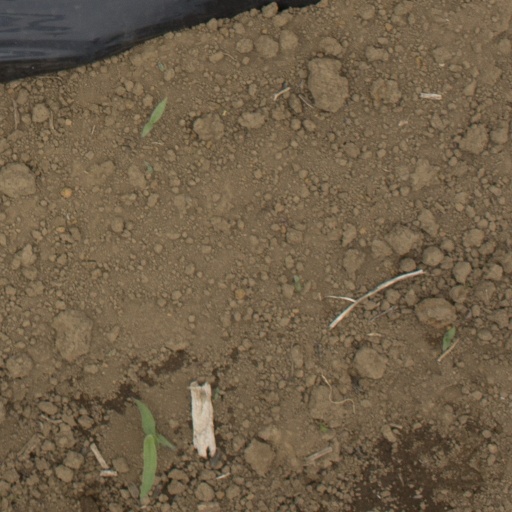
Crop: Jerusalem artichoke